Super Monkey Ball (video game)

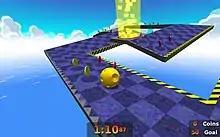
"Neverball", a freely licensed game, was inspired by "Super Monkey Ball".

In early 2001, Sega announced that it was discontinuing its Dreamcast home console and restructuring itself into a "platform-agnostic" third-party publisher. As a result, an enhanced version of "Monkey Ball" dubbed "Super Monkey Ball" was released for the GameCube as a launch game in Japan on September 14, 2001 and North America on November 18. The GameCube version was demonstrated to the public at E3 in May and at Nintendo's Space World show in August; Sega confirmed that it would arrive in time for the GameCube's launch at the June 2001 World Hobby Fair. As the first game Sega published for a Nintendo home console, "Super Monkey Ball" was considered a milestone for the company. Although "Monkey Ball" had been developed for Sega's NAOMI arcade board, which shared technology with the Dreamcast and was optimized to ensure games could be easily ported between the two platforms, Nagoshi commented that Nintendo's young demographic made the GameCube an even more fitting console for the title. According to Nagoshi, Amusement Vision staff felt more comfortable with the GameCube than Sega's own hardware and this ease of development contributed to their decision to focus on the system over the PlayStation 2 or Xbox; he also joked that Nintendo was the only hardware manufacturer the staff did not "hate". Out of a team composed of ten to twenty individuals, it took four Amusement Vision employees between several weeks and two months to port "Monkey Ball" to the GameCube. Its graphics were enhanced with new background details as well as reflections and particle effects. Moreover, the developers spent an additional six months incorporating six extra modes into the game, with an emphasis on multiplayer competition and the introduction of GonGon as a fourth playable character.